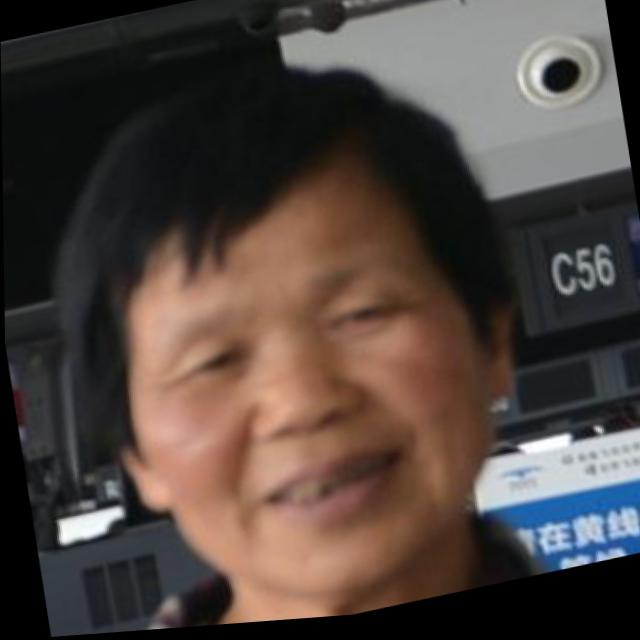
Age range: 45-64